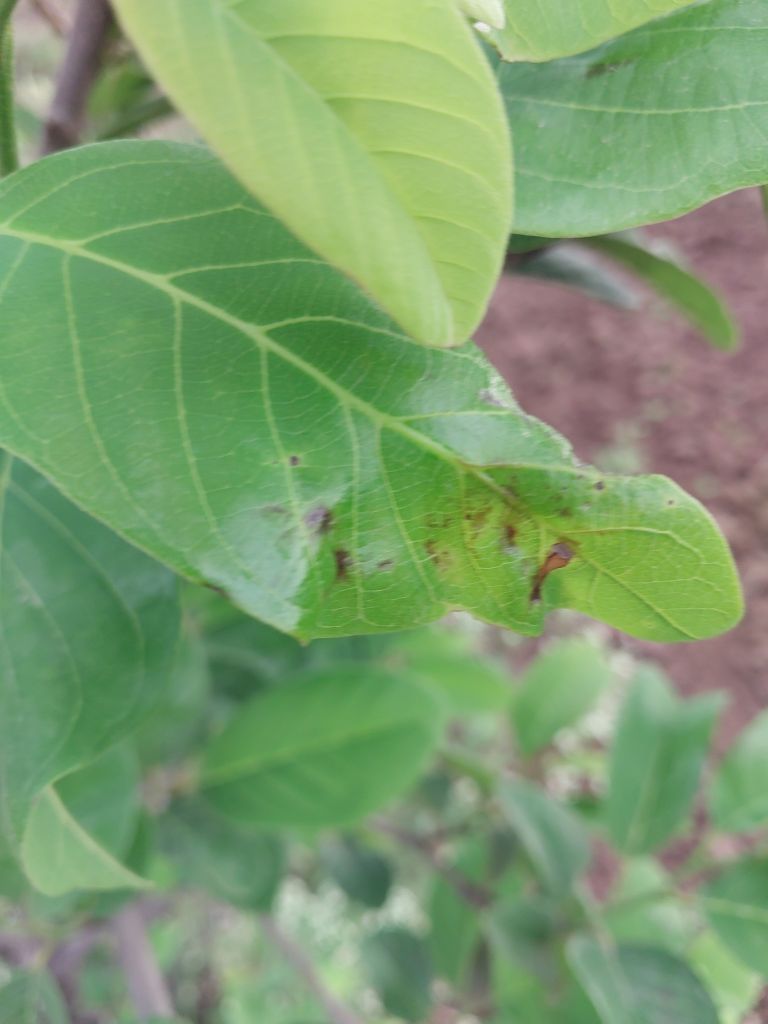
Disease label: Leaf spot on Leaves